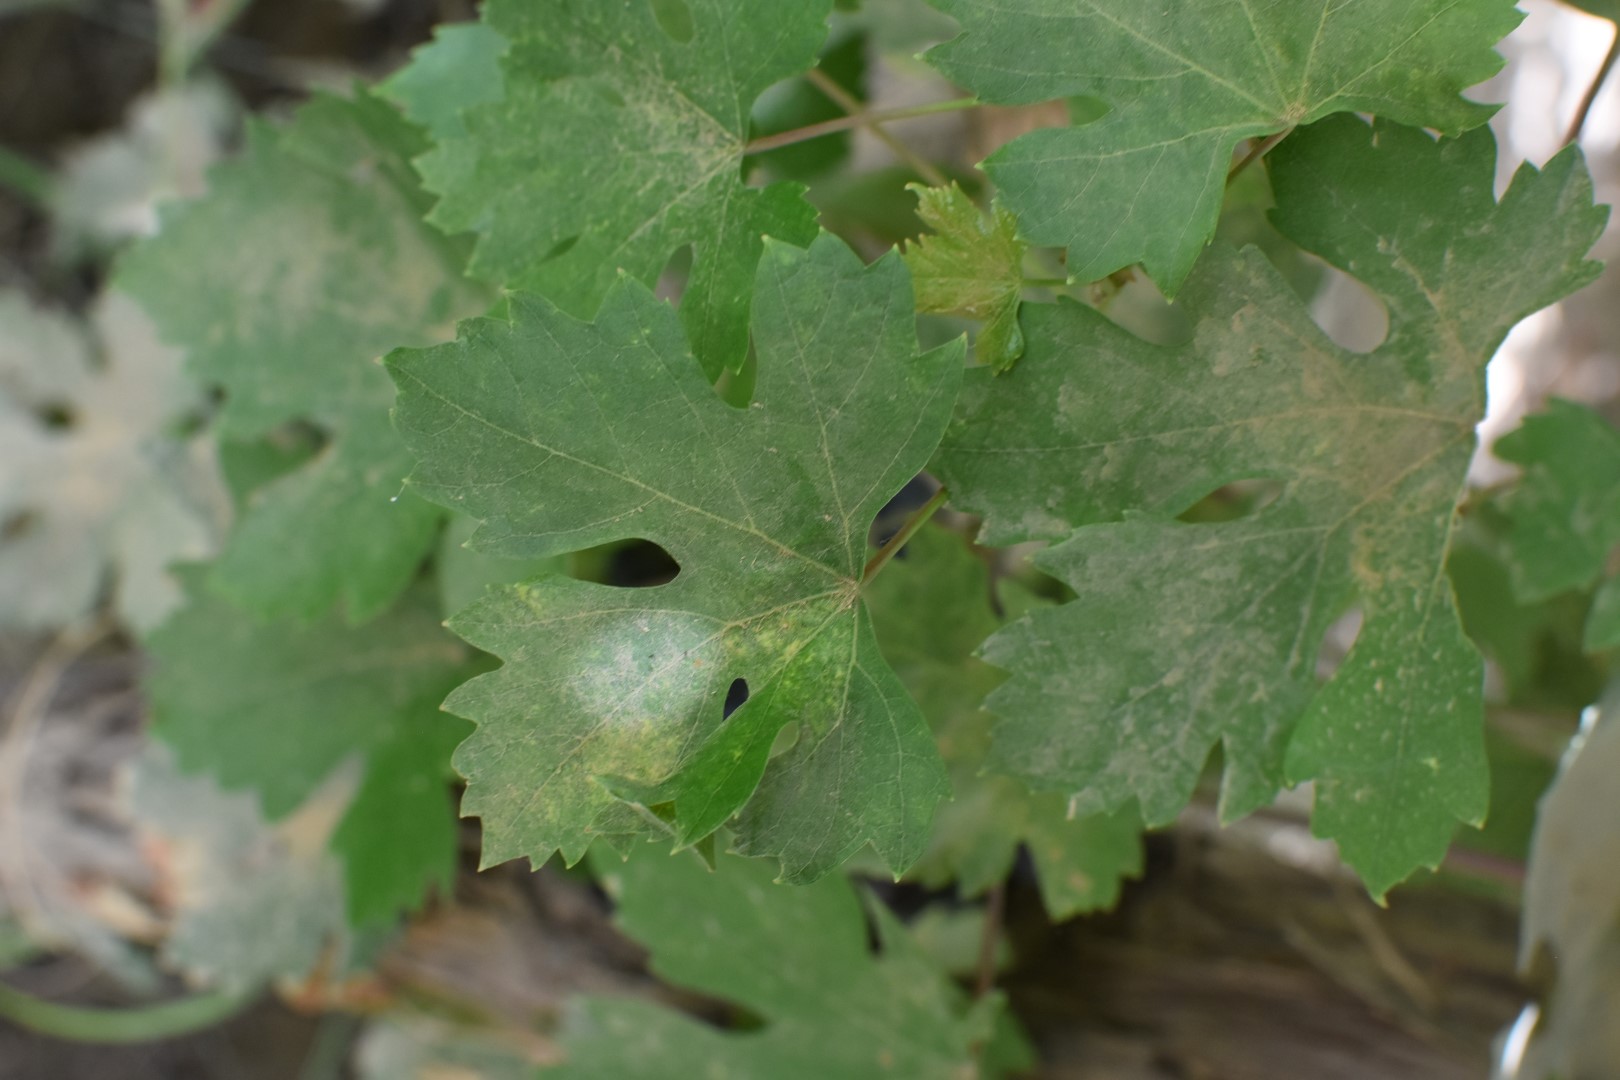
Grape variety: Riasi